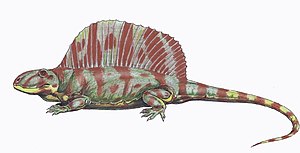
Dimetrodon / Billeder af forskellige arter
Dimetrodon var en slægt af kødædende, synapside sejløgler, som levede i Perm for mellem 280 og 265 millioner år siden. Den var nærmere beslægtet med pattedyr end egentlige reptiler såsom øgler.